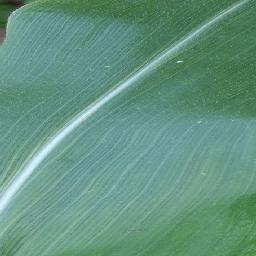
Label: Corn___healthy